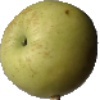
Label: Apple Golden 3